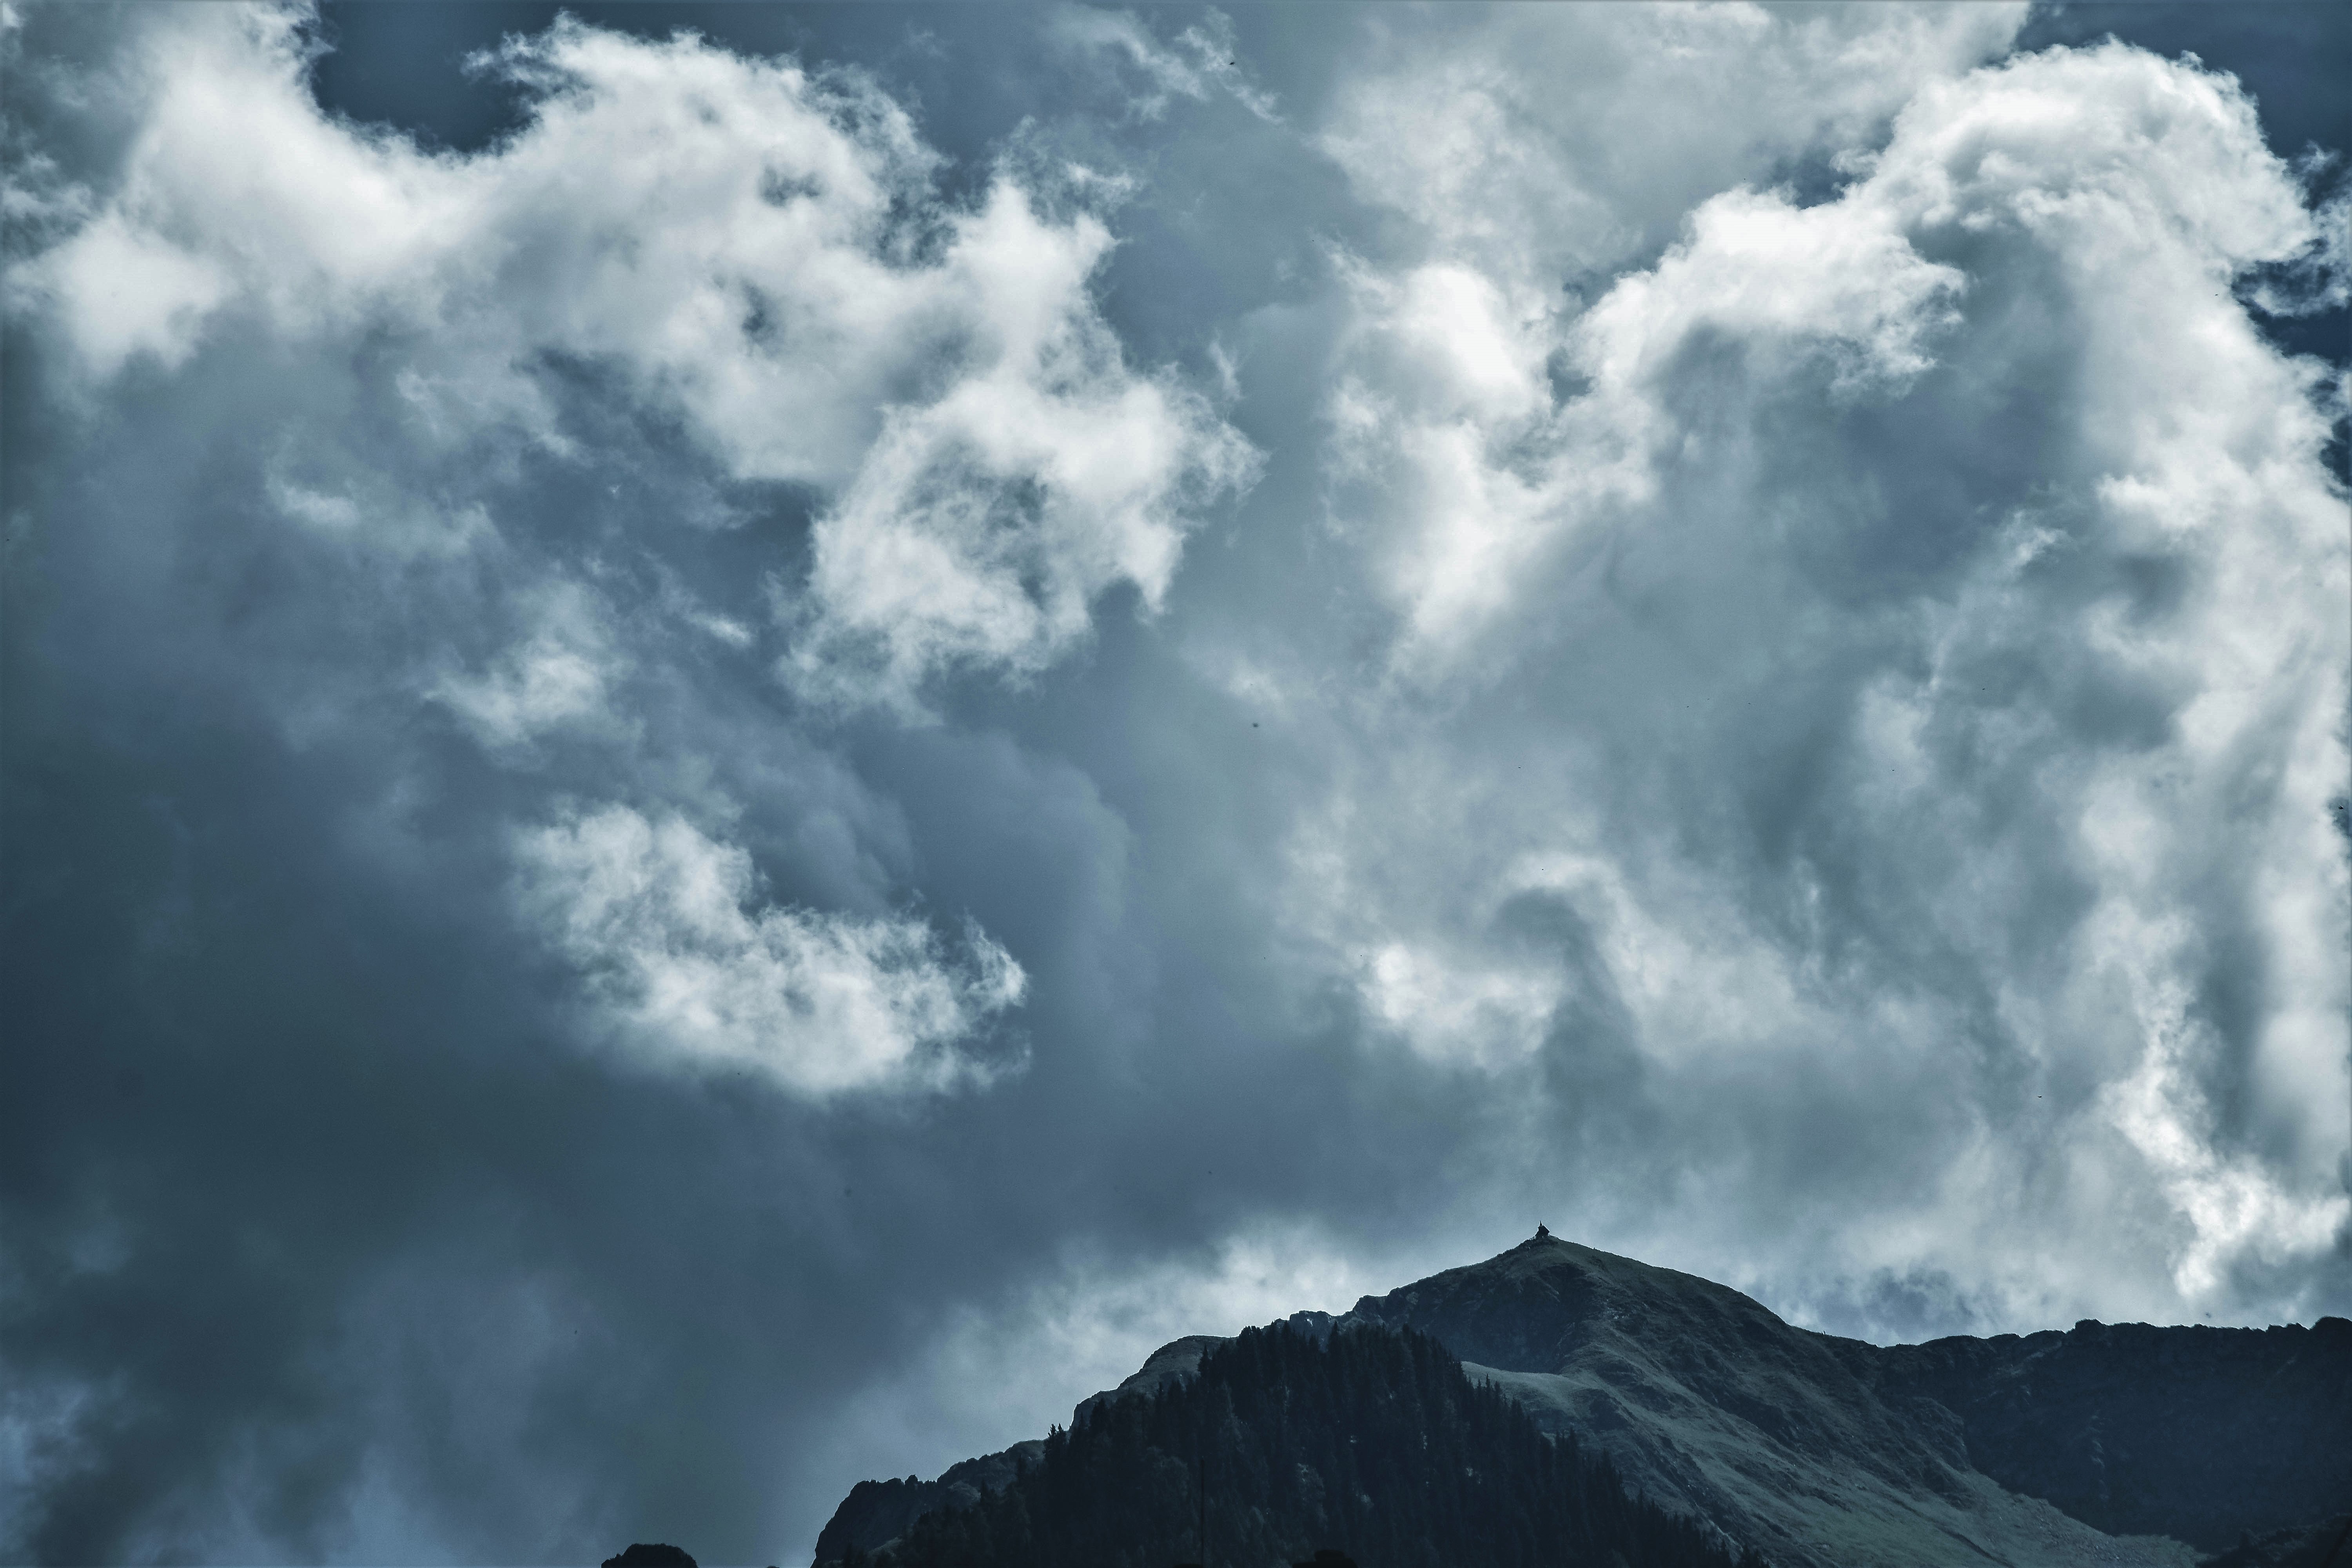
sky, cloud, cumulus, daytime, geological phenomenon, atmospheric phenomenon, atmosphere, blue, meteorological phenomenon, mountain, calm, landscape, mountain range, sunlight, world, black and white